Nissan Fairlady Z (S30)

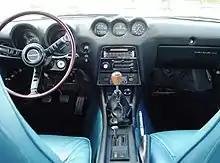
1971 240Z interior with the rare blue upholstery

The 1970 models were introduced in October 1969, and received the L24 2.4-liter engine with a manual choke and a four-speed manual. A less common three-speed automatic transmission was optional from 1971 onward, and had a "Nissan full automatic" badge. Most export markets received the car as the "240Z", with slightly differing specifications depending on the various market needs.